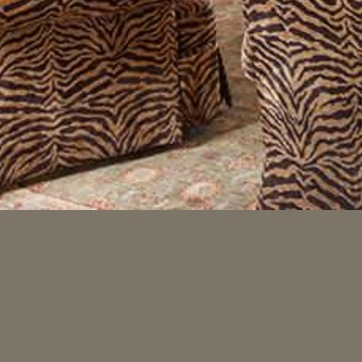
Material: carpet